Shooting of Stephen Waldorf

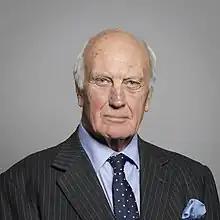
Head and shoulders of a balding grey-haired man in a pinstripe suit

Whitelaw also convened a working group with a brief to "examine and recommend means of improving the selection and training of police officers as authorised firearms officers, with particular reference to temperament and stress". The party was chaired by Geoffrey Dear, a Metropolitan Police assistant commissioner. It published its conclusions, which became known as the Dear Report, in November 1983. Among the recommendations were that all potential firearms officers should undergo psychological testing before selection, that initial firearms training should be more extensive, and that refresher courses should be more frequent.